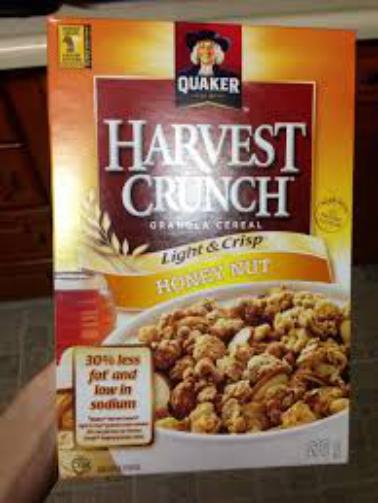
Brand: Harvest Crunch
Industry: Food